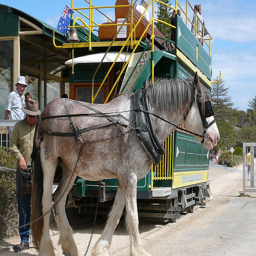
A horse and a man with a cowboy hat are standing outside of a double decker trolley
A gray and white horse standing in front of a green and yellow tour bus.
A large horse wearing a harness and blinders.
A horse A large green double decker bus with a horse in front of it.
A horse walks by a double decker trolley.